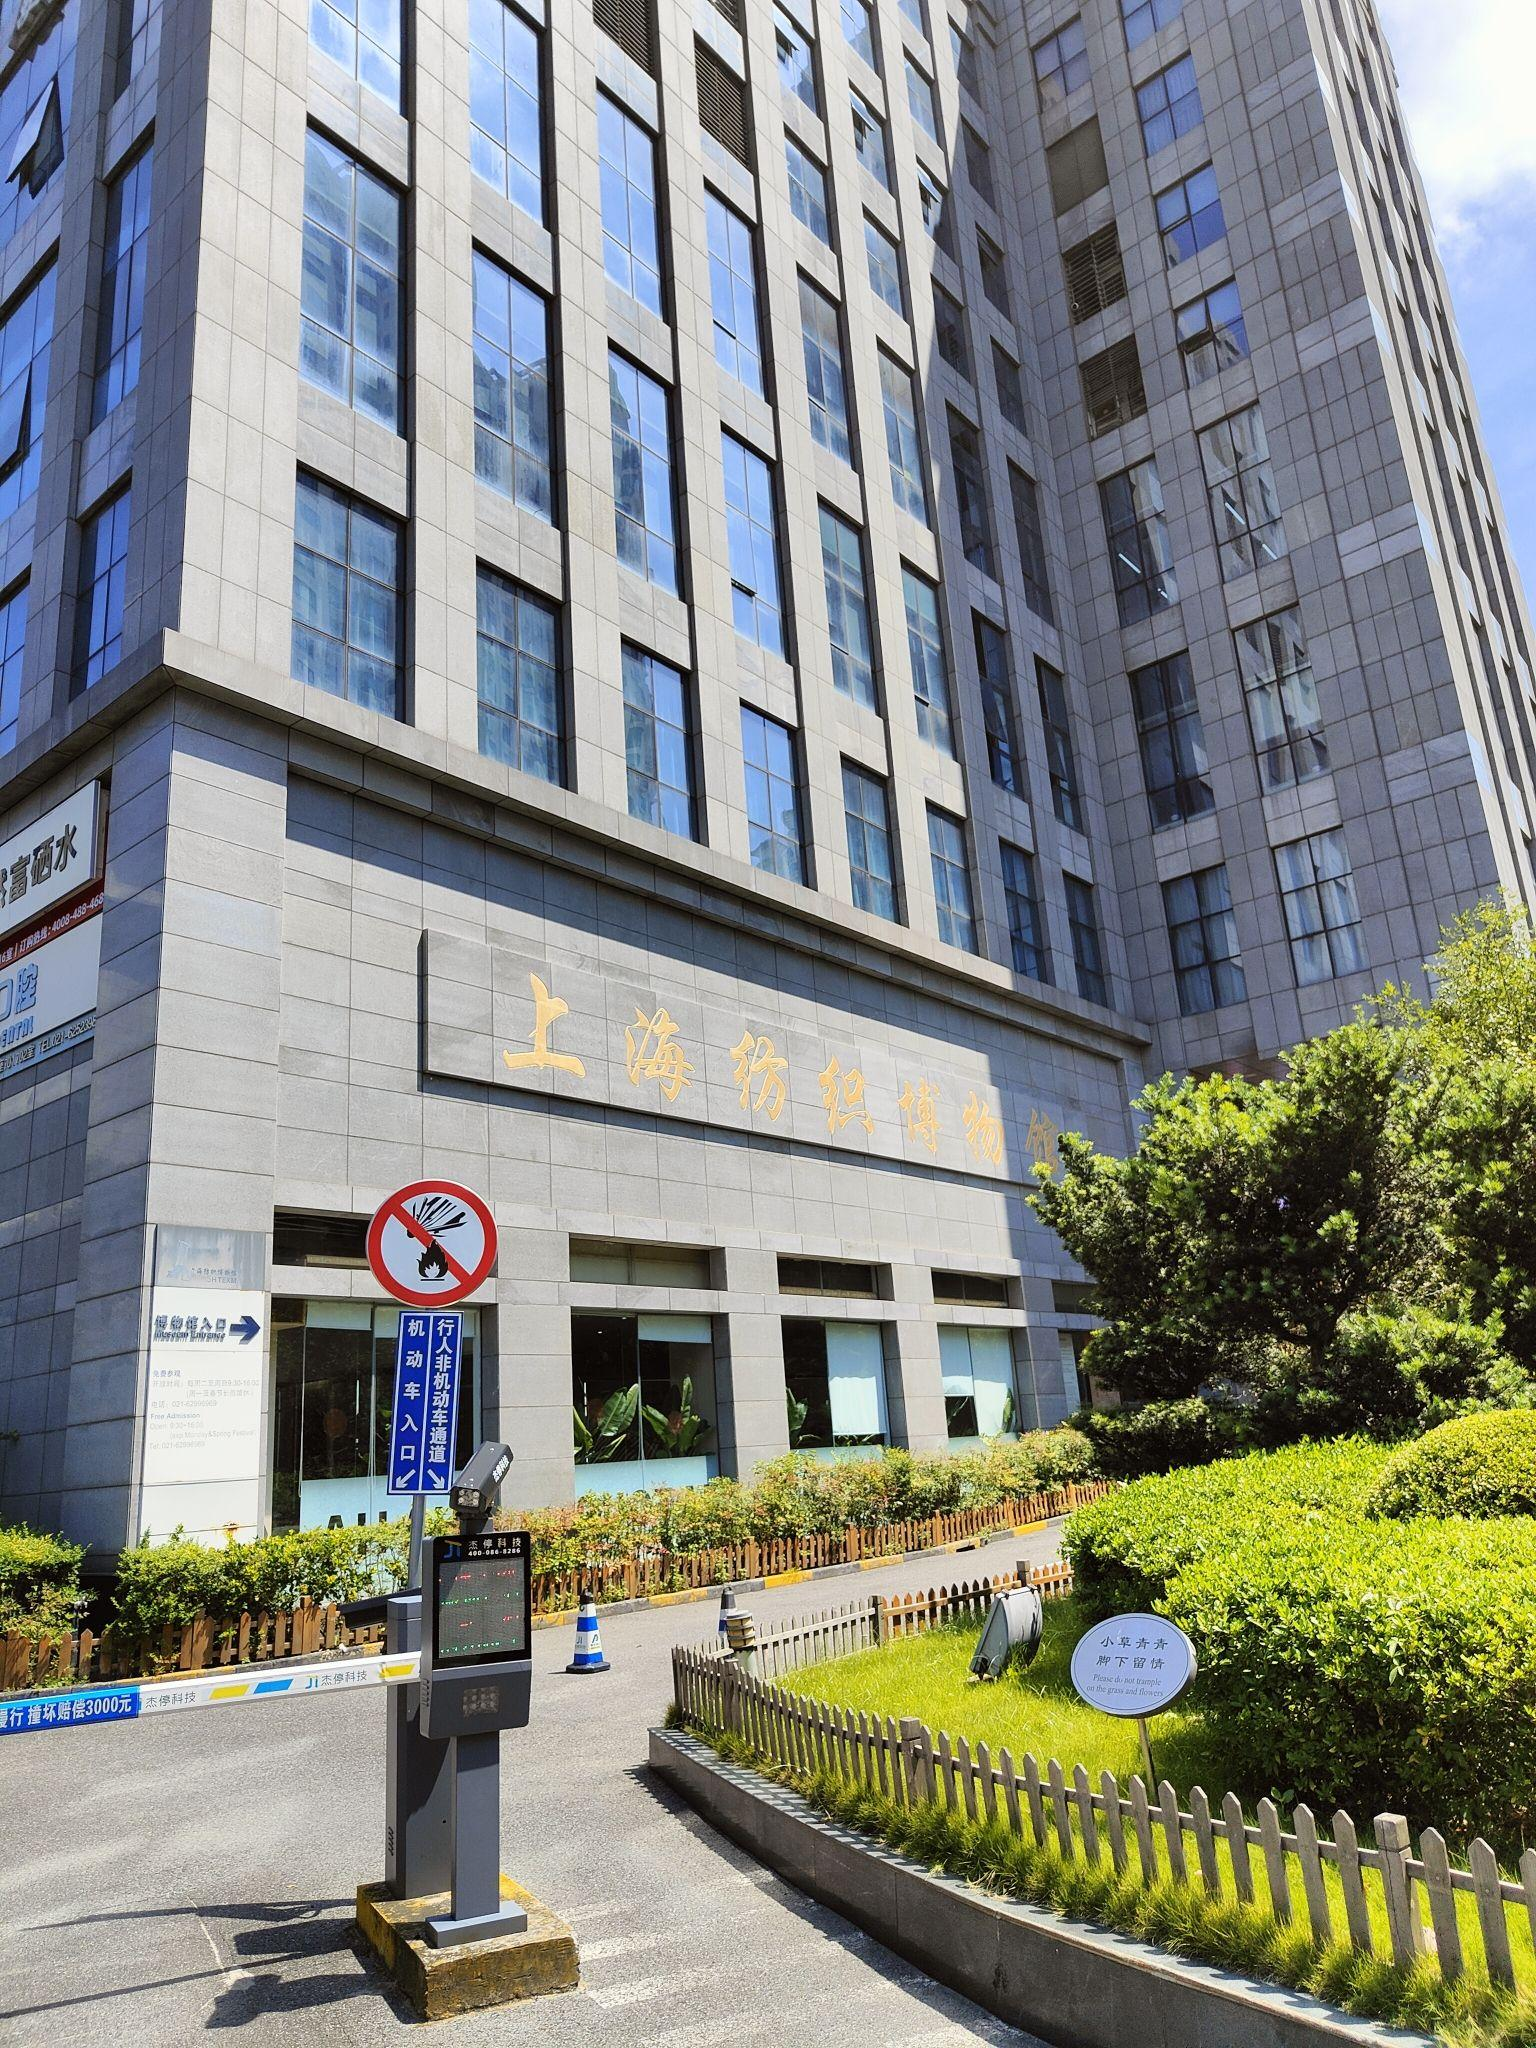
地标名称：上海纺织博物馆
所在城市：上海市·普陀区